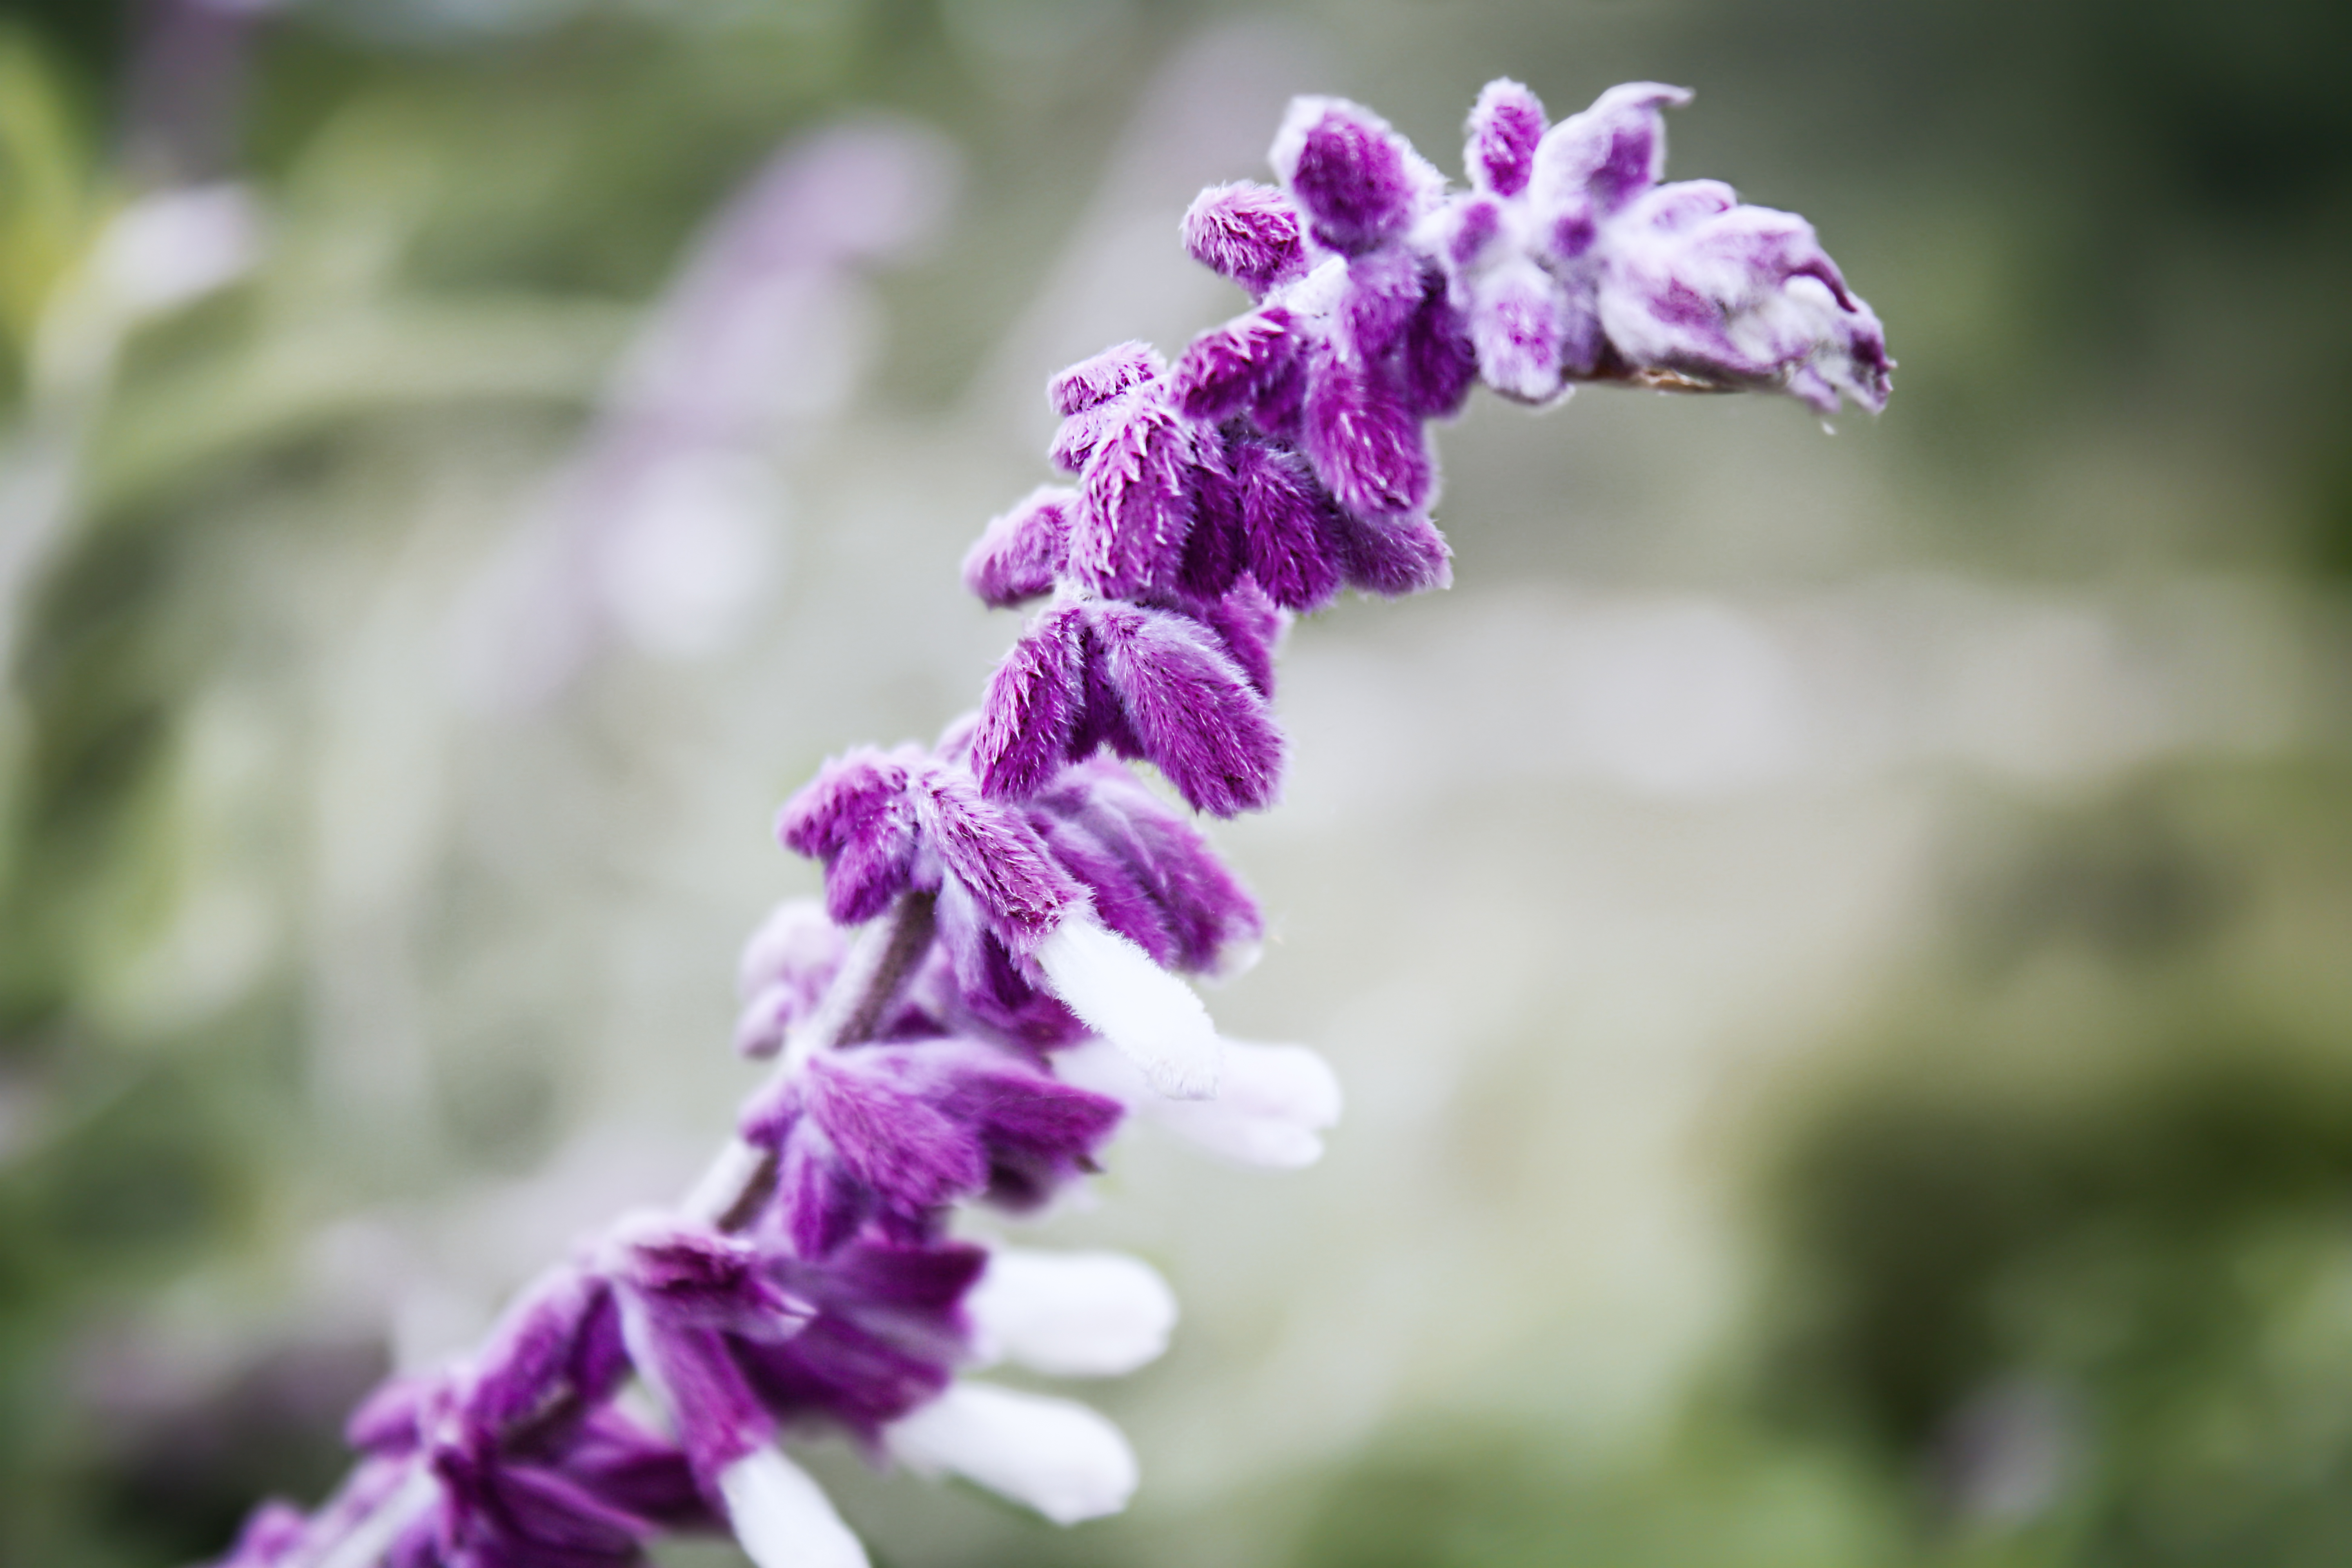
flower, garden, bloom, closeup, mexican, plant, petal, purple, terrestrial plant, violet, flowering plant, annual plant, subshrub, magenta, lavender, grass, macro photography, wildflower, herbaceous plant, plant stem, Forb, Pedicel, broomrape, violet family, buddleia, orchid, nepeta, lamiales, shrub